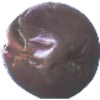
Label: Passion Fruit 1